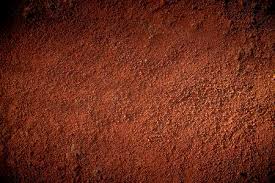
Soil type: Red soil